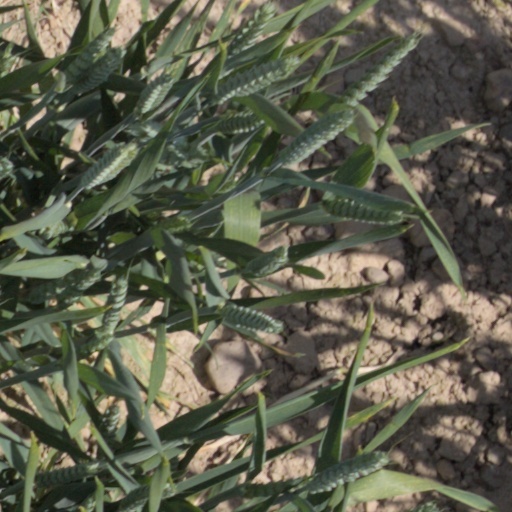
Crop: wheat